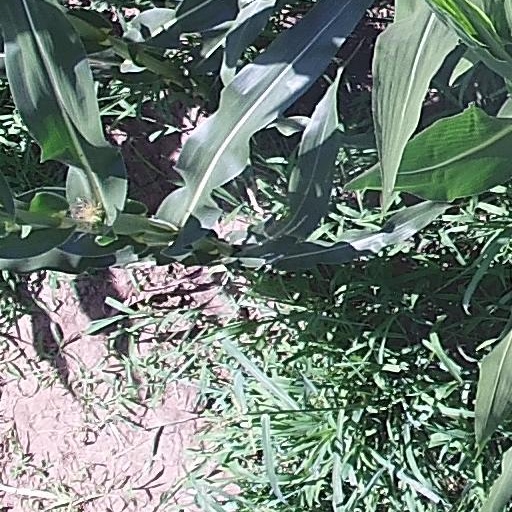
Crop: maize; corn